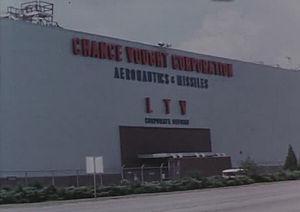
Vought Aircraft Industries, Incorporated est un constructeur aéronautique américain, fondé par Chance Milton Vought le 18 juin 1917. Cette société a conçu plusieurs avions de combat célèbres dont le F4U Corsair ainsi qu'un certain nombre de missiles.
Ling-Temco-Vought est un grand conglomérat américain qui exista sous divers noms de 1947 à 2000, spécialisé dans la construction aéronautique, l'électronique, la manufacture d'acier, les équipements sportifs, la location de voiture et les médicaments.